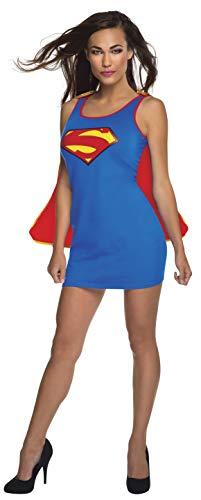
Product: Rubie's Women's DC Superheroes Supergirl New 52 Series Tank Dress, Multi, Small
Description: OFFICIALLY LICENSED DC Comics adult dress; look for trademark logo packaging and labels to help assure you’ve received authentic safety-tested item.
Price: $13.99
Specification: ProductDimensions:16.5x9x2.1inches|ItemWeight:6.9ounces|ShippingWeight:8ounces(Viewshippingratesandpolicies)|DomesticShipping:ItemcanbeshippedwithinU.S.|InternationalShipping:ThisitemcanbeshippedtoselectcountriesoutsideoftheU.S.LearnMore|ASIN:B00TO6D1F2|Itemmodelnumber:820060|Manufacturerrecommendedage:4-12years